Rosa Nachmanson

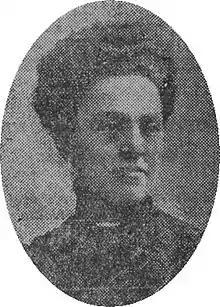
Rosa Nachmanson

Rosalie (Rosa) Nachmanson née Davidson (20 March 18529 November 1916) was a Swedish philanthropist and charity worker. She was the daughter of conditor Wilhelm Davidson who opened the known restaurant Hasselbacken in Stockholm in the mid-1800s.